Golden Corn

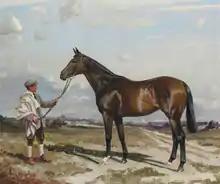
Golden Corn by Lynwood Palmer (1868-1941)

Golden Corn (1919 - 1935), was an English-bred, throughbred filly horse who was one of the top rated two-year-olds of 1921. Her wins in 1921 included The Middle Park Stakes. She stayed in training for three seasons, adding the July Cup in 1923. As a brood mare she had a number of winners, including "Cornbelt", winner of the John Porter Stakes.